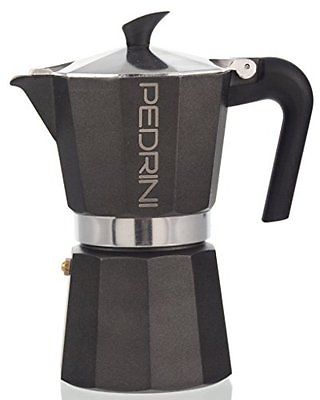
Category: coffee maker